Gould's wattled bat

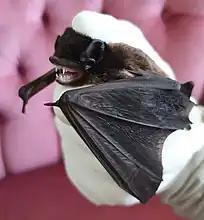

"C. gouldii" is known throughout mainland Australia (excluding northern Cape York Peninsula and Nullarbor Plain) as well as Tasmania, New Caledonia, and Norfolk Island.